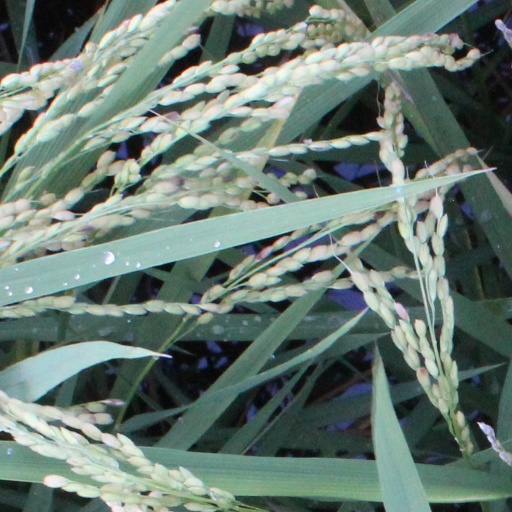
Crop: rice